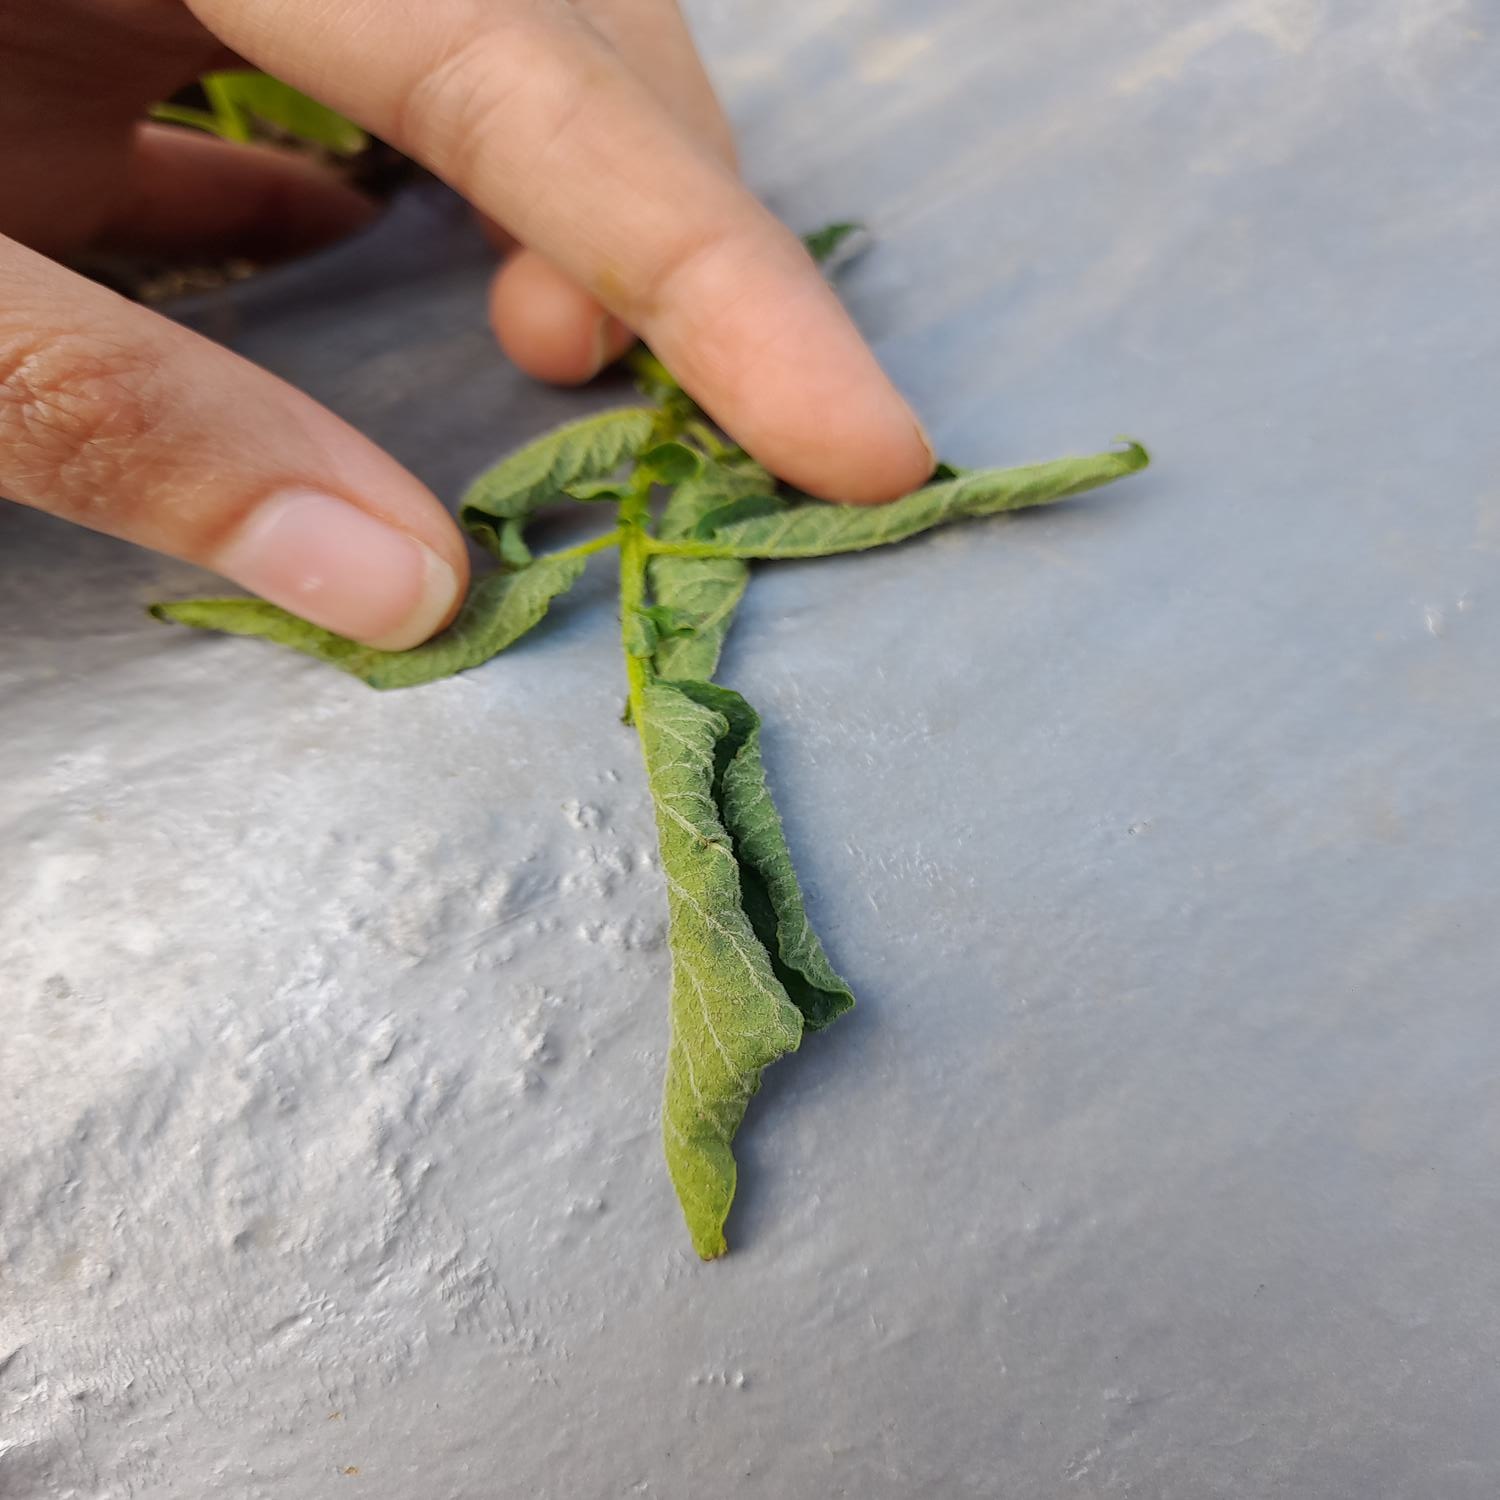
Etiqueta: Pudricion_Parda